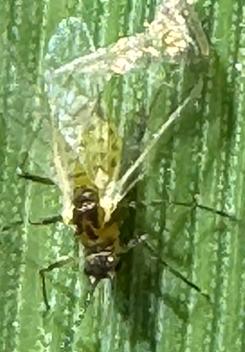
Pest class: english_grain_aphid